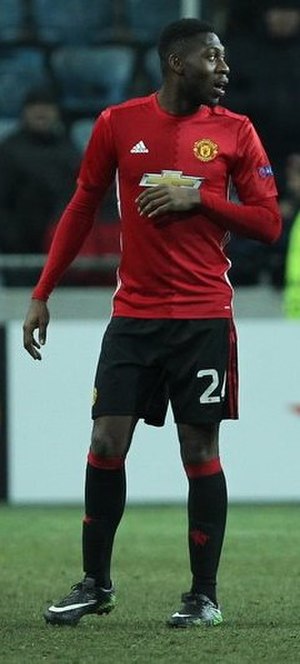
Timothy Fosu-Mensah
"Evans Timothy Fosu ""Tim"" Fosu-Mensah er en hollandsk fodboldspiller der spiller som forsvarsspiller og midtbanespiller for Manchester United.